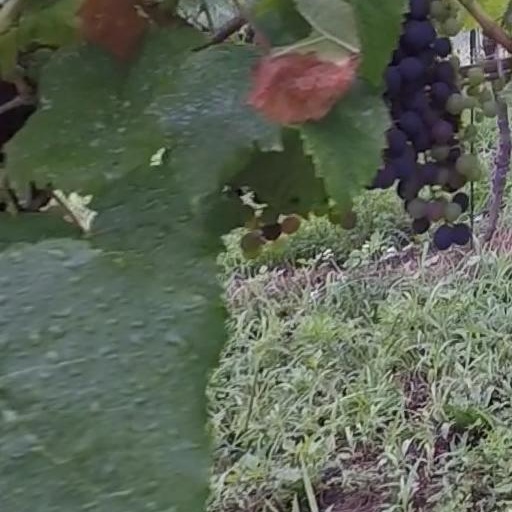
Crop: grape